Jamie McGinn

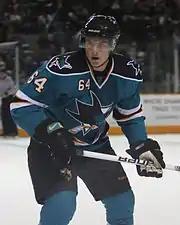
McGinn during his tenure with the Sharks in 2009.

After his 2006–07 OHL season, McGinn was signed to an entry-level deal by the Sharks. He appeared in four regular season games and six playoff games for their American Hockey League affiliate, the Worcester Sharks.